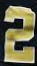
Number: 2